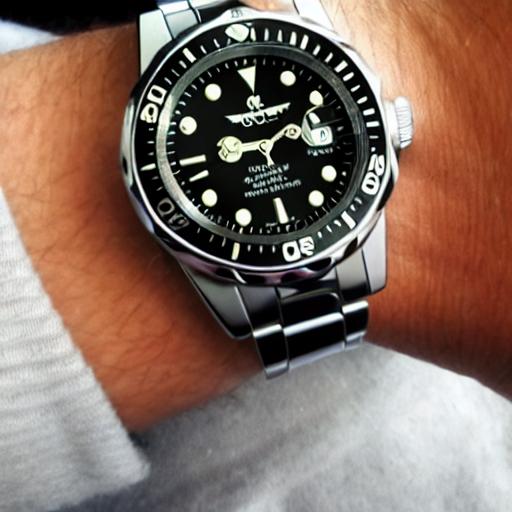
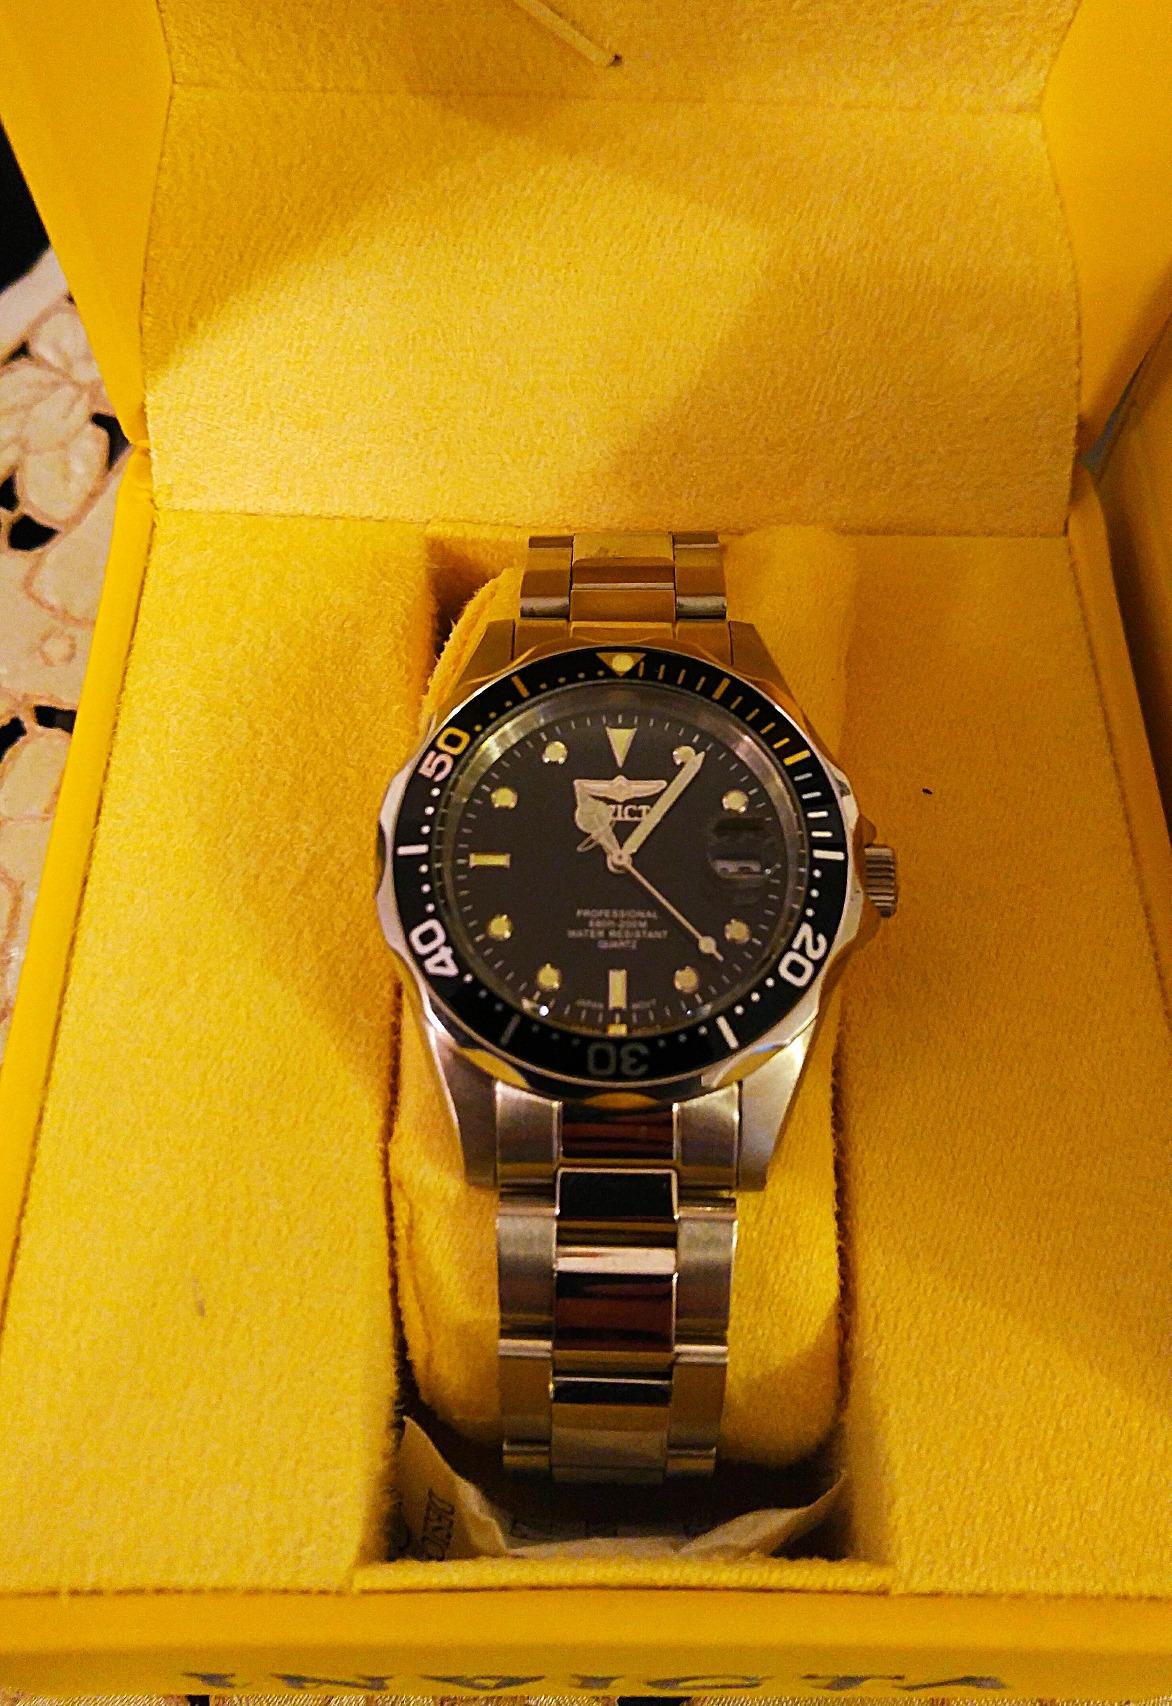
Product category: accessories_watch
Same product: no